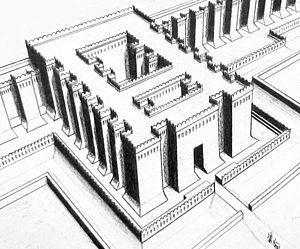
Les forteresses nubiennes ont été érigées, pour la plupart, durant le Moyen Empire afin de prévenir les attaques du royaume de Koush. Leur nombre s'élevait à dix-sept mais seules quatorze d'entre elles ont pu être identifiées avec certitude.
L'art architectural de l'Égypte antique désigne les pratiques architecturales qui avaient cours pendant plus de trois millénaires de cette période. Cette durée particulièrement longue invite à considérer non pas une architecture, mais des architectures égyptiennes, dont les différences sont à la fois imputables aux évolutions technologiques de cette civilisation et aux aléas historiques multiples. Bien que les vestiges conservés soient à dominante cultuelle et funéraire, les habitations ou constructions utilitaires ont un intérêt architectural certain.